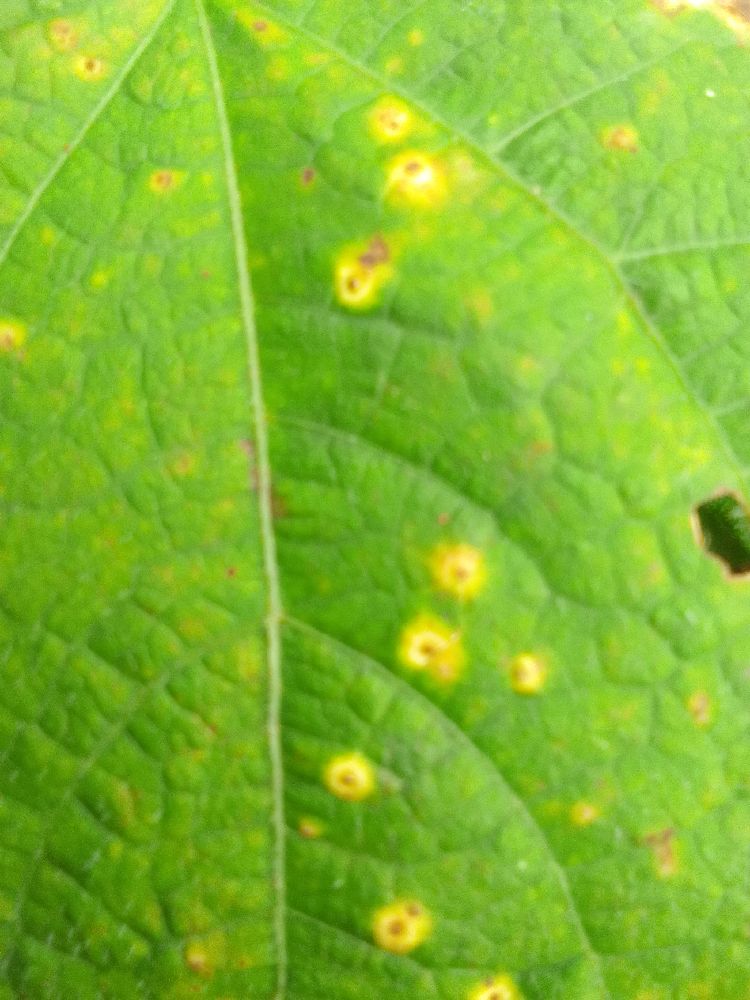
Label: rust